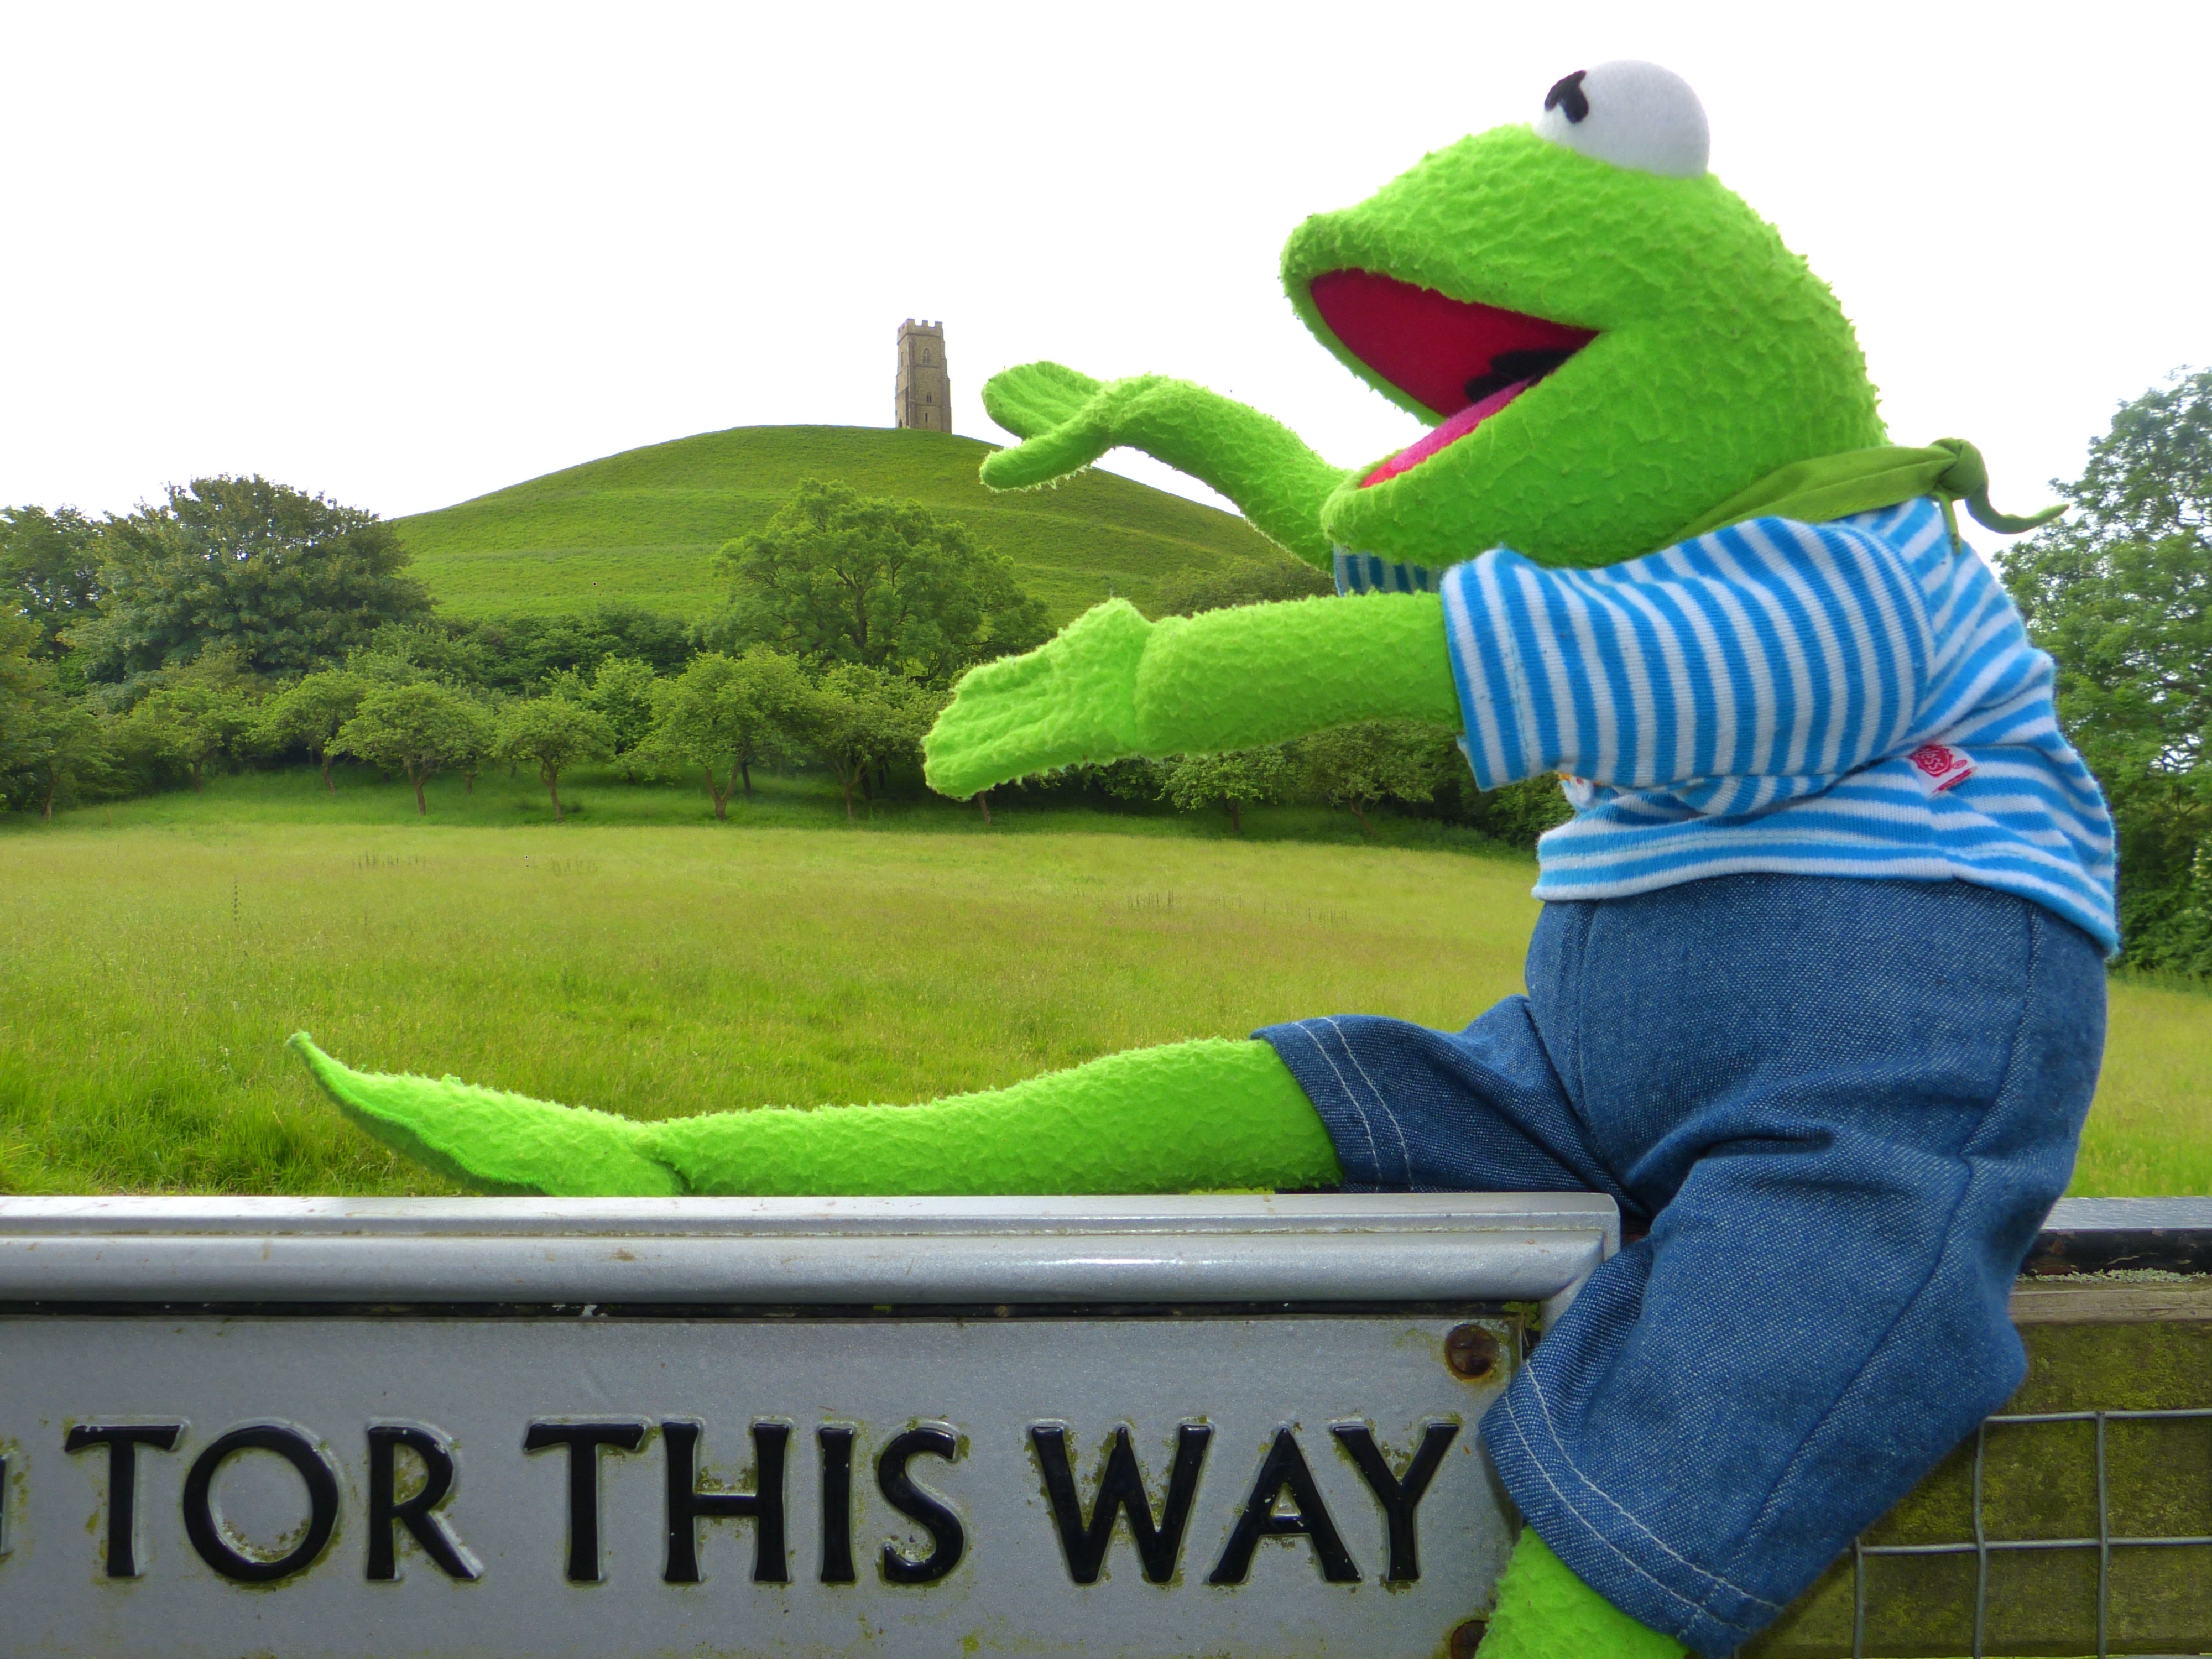
grass, mountain, lawn, hill, mystical, green, tower, frog, leisure, england, kermit, directory, glastonbury, avalon, united kingdom, artus say, glastonbury tor